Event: Nepal Earthquake
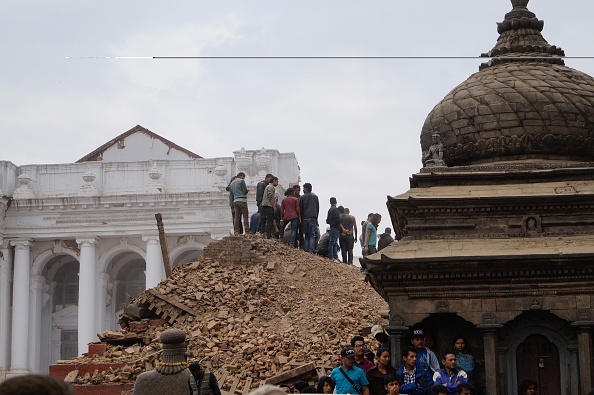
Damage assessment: damage